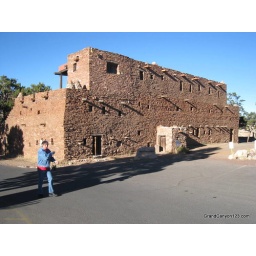
south rim gift shop hopi house is the centerpiece for shopping in grand canyon village